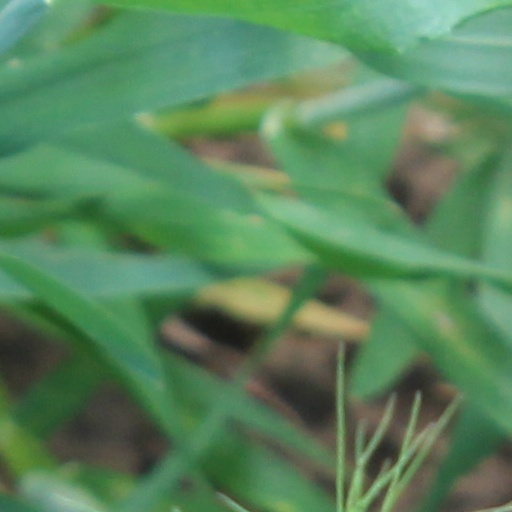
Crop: wheat